Our Little Sister

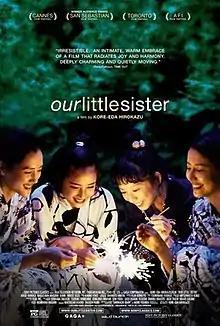
Theatrical release poster

is a 2015 Japanese drama film written, directed and edited by Hirokazu Kore-eda and based on Akimi Yoshida's manga series "Umimachi Diary". It stars Haruka Ayase, Masami Nagasawa, Kaho and Suzu Hirose. The film follows three sisters living in Kamakura, alongside their half sister. It was selected to compete for the Palme d'Or at the 2015 Cannes Film Festival.